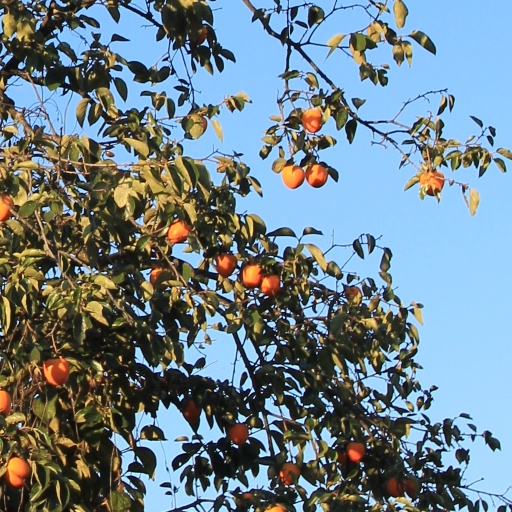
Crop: grape